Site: brandenburg
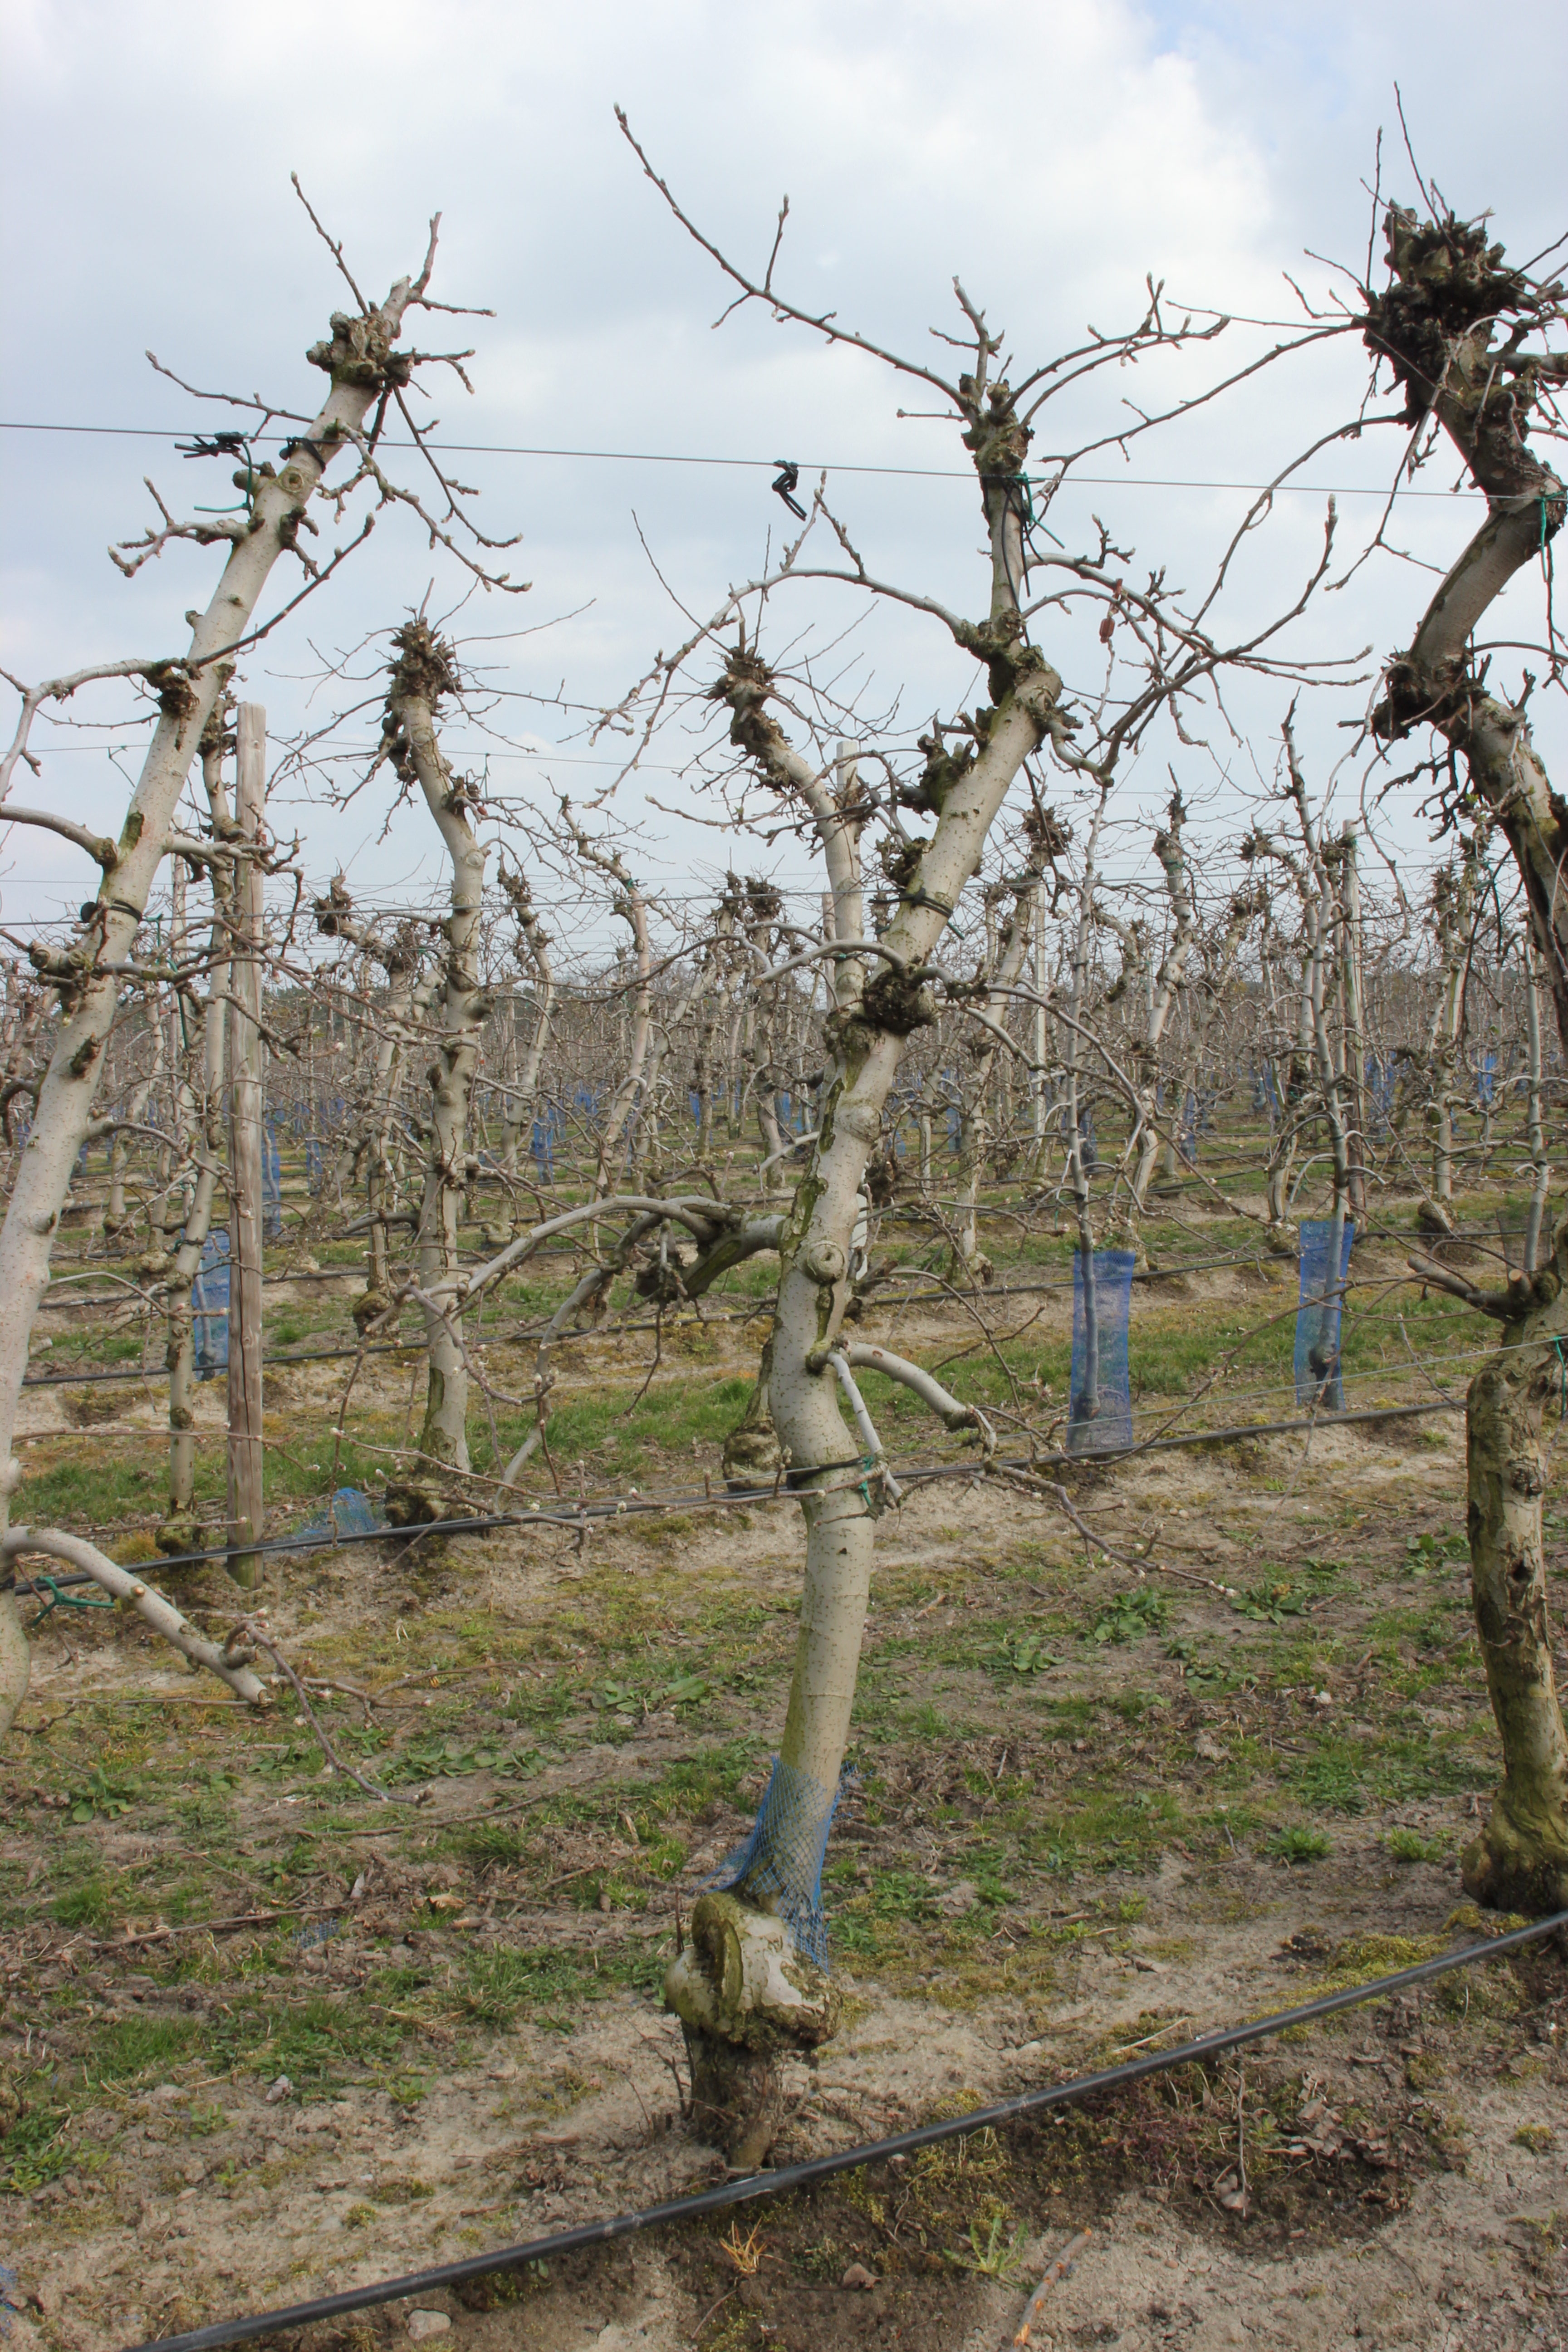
Growth stage (BBCH 03): Bud development